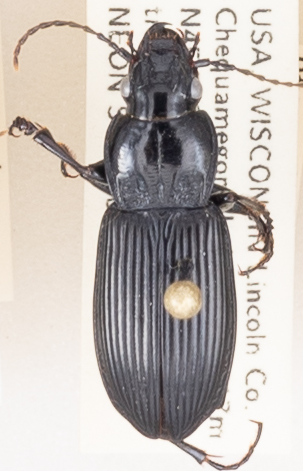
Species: Pterostichus melanarius melanarius
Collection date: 2018-07-10
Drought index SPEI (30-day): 0.71
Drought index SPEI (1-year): -0.24
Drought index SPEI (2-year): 1.642